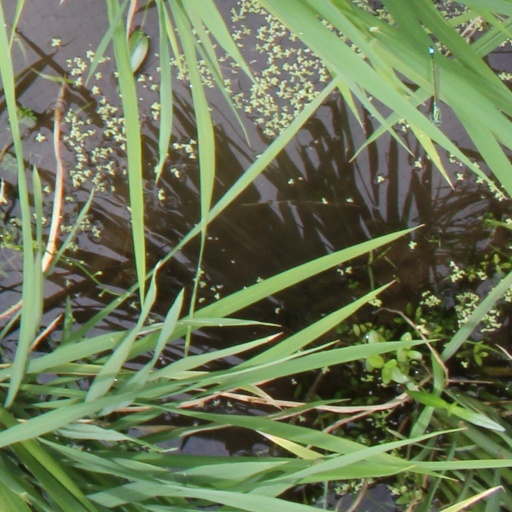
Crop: rice